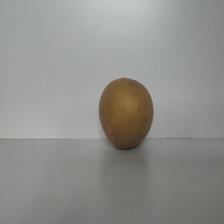
Size: Large